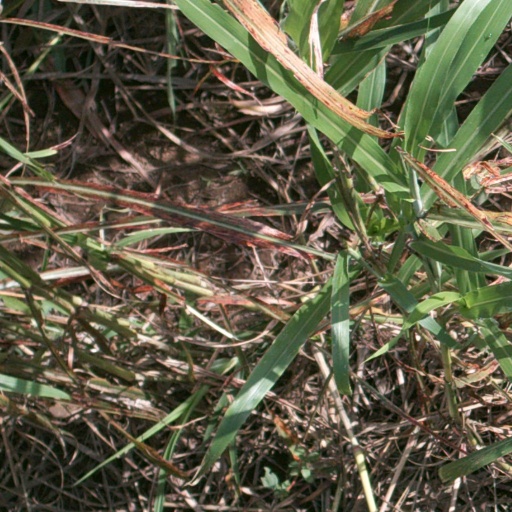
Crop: sorghum